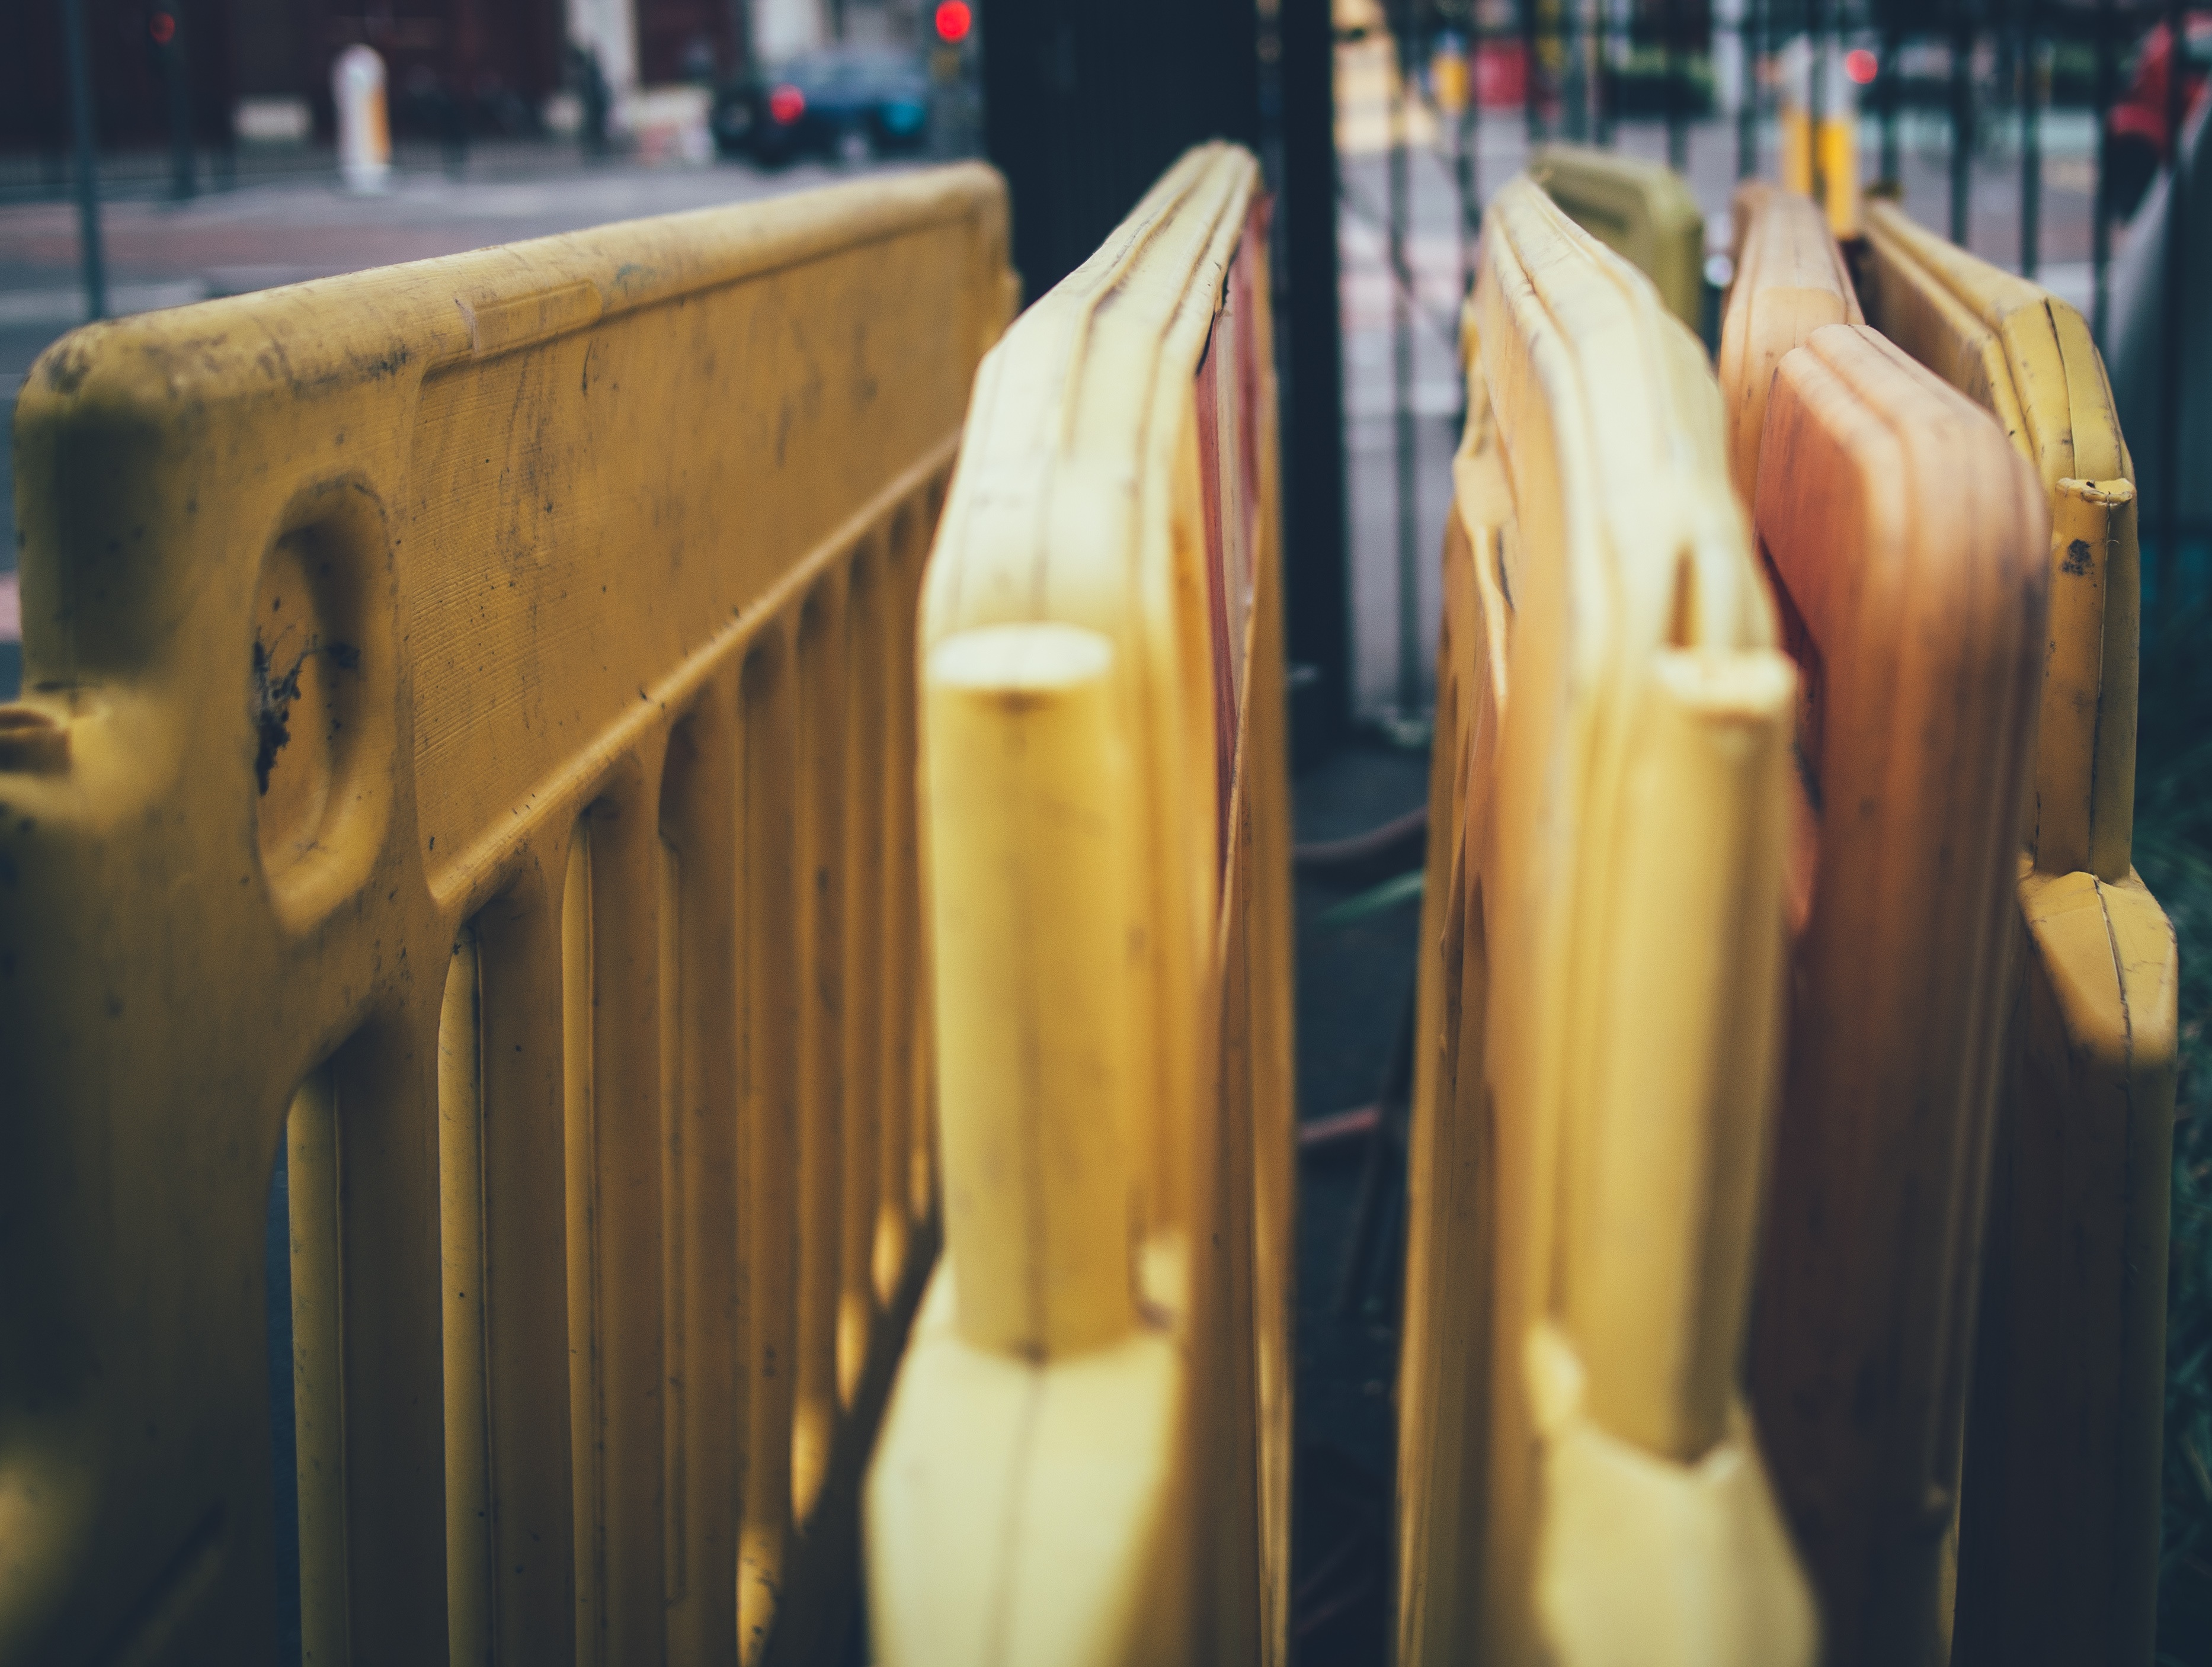
wood, color, surfboard, art, carving, surfing equipment and supplies